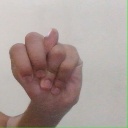
अक्षर: न